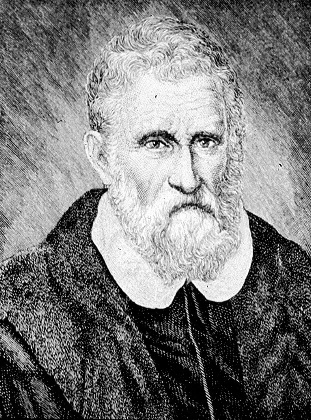
มาร์โก โปโล

|name = มาร์โก โปโล
|image = Marco_Polo_portrait.jpg
|caption = ภาพเหมือนของมาร์โก โปโลไม่ทราบแหล่งที่มาชัดเจน แต่มีต้นกำเนิดจากภาพวาดในคริสต์ศตวรรษที่ 16 ในหอศิลป์ Monsignor Badia ในกรุงโรม มีคำจารึกว่า: "Marcus Polus venetus totius orbis et Indie peregrator primus" ปรากฏในหนังสือ Nordisk familjebok
|birth_date ="c". 1254
|birth_place = เชื่อว่าเวนิส, สาธารณรัฐเวนิส
|death_place = เวนิส, สาธารณรัฐเวนิส
|resting_place = ซานลอเรนโซ (เวนิส)|โบสถ์ซานลอเรนโซ, เวนิส
|known_for = "บันทึกการเดินทางของมาร์โค โปโล"
|occupation = พ่อค้า, นักสำรวจ
|spouse = โดนาตา บาโดเออร์
|children = แฟนตินา, เบลเลลา และมอเร็ตตา
|parents = นิกโกโล โปโล (บิดา)นิโกล อันนา เดอฟูเซห์ (มารดา)
มาร์โก โปโล (, , ; 15 กันยายน ค.ศ. 12548 มกราคม ค.ศ. 1324) เป็นพ่อค้าวานิช นักสำรวจ และผู้เขียนชาวสาธารณรัฐเวนิส|เวนิส ซึ่งได้เดินทางผ่านเอเชียไปตามเส้นทางสายไหมระหว่างปี ค.ศ. 1271 และ ค.ศ. 1295 การเดินทางของเขาได้ถูกบันทึกเอาไว้ในหนังสือที่ชื่อว่า บันทึกการเดินทางของมาร์โค โปโล|การเดินทางของมาร์โก โปโล(หรือเป็นที่รู้จักกันในชื่อหนังสือว่า ความมหัศจรรย์ของโลกและเรื่องฝอยล้านเรื่อง ค.ศ. 1300) เป็นหนังสือที่บรรยายให้แก่ชาวยุโรปได้รับรู้ถึงวัฒนธรรมอันลึกลับและการทำงานภายในของโลกตะวันออก รวมทั้งความมั่นคั่งและความยิ่งใหญ่ของจักรวรรดิมองโกลและจีนในสมัยราชวงศ์หยวน นับเป็นครั้งแรกที่พวกเขาได้เห็นจีน เปอร์เซีย อินเดีย ญี่ปุ่น และเมืองและประเทศอื่น ๆ ในเอเชีย
เขาเกิดในเมืองเวนิส มาร์โกได้เรียนรู้การค้าขายจากพ่อและลุงของเขาคือ นิกโกโลและมาฟเฟโอ โปโล|นิกโกโลและมาฟเฟโอ ซึ่งได้เดินทางผ่านเอเชียและเข้าเฝ้ากุบไล ข่าน ในปี ค.ศ. 1269 พวกเขาเดินทางกลับมายังเวนิสเพื่อพบกับมาร์โกเป็นครั้งแรก ทั้งสามคนได้เริ่มออกเดินทางครั้งยิ่งใหญ่สู่เอเชีย สำรวจสถานที่ต่าง ๆ ตามเส้นทางสายไหมจนกระทั่งพวกเขาได้เดินทางมาถึงคาเธ่ย์(จีน) พวกเขาได้รับการต้อนรับจากราชสำนักกุบไล ข่าน ซึ่งพระองค์ทรงประทับใจในสติปัญญาและความอ่อนน้อมถ่อมตนของมาร์โก มาร์โกได้รับการแต่งตั้งให้ทำหน้าที่เป็นทูตต่างประเทศของข่าน และเขาถูกส่งไปปฏิบัติภารกิจทางการทูตมากมายทั่วทั้งจักรวรรดิและเอเชียตะวันออกเฉียงใต้ เช่น พม่า อินเดีย อินโดนีเซีย ศรีลังกา และเวียดนามในปัจจุบัน ในการได้รับการแต่งตั้งในครั้งนี้ มาร์โกยังได้เดินทางอย่างกว้างขวางในประเทศจีน ซึ่งอาศัยอยู่ในดินแดนของจักรพรรดิมาเป็น 17 ปี และได้พบเห็นหลายสิ่งหลายอย่างที่ชาวยุโรปไม่เคยรู้จักมาก่อน ราวปี ค.ศ. 1291 โปโลยังได้เสนอให้พาองค์หญิงมองโกลที่มีพระนามว่า Kököchin ไปยังเปอร์เซีย พวกเขาได้เดินทางมาถึงราวปี ค.ศ. 1293 ภายหลังได้จากลาองค์หญิงแล้ว พวกเขาได้เดินทางบกไปยังกรุงคอนสแตนติโนเปิล และจากนั้นก็ไปยังเวนิส เป็นการเดินทางกลับบ้านหลังจากมาเป็นเวลา 24 ปี ในช่วงเวลานั้น เวนิสกำลังทำสงครามกับสาธารณรัฐเจนัว|เจนัว มาร์โกได้ถูกจับกุมและคุมขังโดยพวกเจนัว ภายหลังจากเข้าร่วมในความพยายามทำสงครามและเล่าเรื่องราวของเขาให้แก่ Rustichello da Pisa เพื่อนร่วมห้องขังได้รับฟัง เขาได้รับการปล่อยตัวในปี ค.ศ. 1299 ต่อมาได้กลายเป็นพ่อค้าผู้มั่นคั่งร่ำรวย ได้แต่งงาน และมีบุตรสามคน เขาเสียชีวิตในปี ค.ศ. 1324 และร่างของเขาถูกฝังไว้ในโบสถ์ซาน ลอเรนโซ่ในเมืองเวนิส
แม้ว่าเขาจะไม่ใช่ชาวยุโรปคนแรกที่ได้เดินทางไปถึงจีน(ดูจากชาวยุโรปในจีนยุคกลาง) มาร์โก โปโลเป็นคนแรกที่ได้สำรวจบางส่วนของเอเชียและทิ้งบันทึกเรื่องราวโดยละเอียดเกี่ยวกับประสบการณ์ของเขา เรื่องราวเกี่ยวกับตะวันออกทำให้ชาวยุโรปได้เห็นภาพที่ชัดเจนเกี่ยวกับภูมิศาสตร์และประเพณีทางชาติพันธุ์ของตะวันออก และเป็นบันทึกของชาวตะวันตกครั้งแรกที่เกี่ยวข้องกับเครื่องถ้วยเปลือกไข่ ถ่านหิน ดินปืน เงินกระดาษ และพืชและสัตว์ต่างถิ่นบางชนิดในเอเชีย หนังสือการเดินทางของเขาได้เป็นแรงบันดาลใจให้กับคริสโตเฟอร์ โคลัมบัส และนักเดินทางคนอื่น ๆ อีกหลายคน มีวรรณกรรมมากมายที่อิงจากงานเขียนของโปโล เขายังมีอิทธิพลต่อการทำแผนที่ยุโรป จึงนำไปสู่การแนะนำแผนที่แบบฟาเมาโร (Fra Mauro map)
== อ้างอิง ==
== แหล่งข้อมูลอื่น ==
* ประวัติ มาร์โก โปโล จากมหาวิทยาลัยเที่ยงคืน
หมวดหมู่:บุคคลที่เกิดในปี พ.ศ. 1797
หมวดหมู่:ขุนนางจีน
หมวดหมู่:ขุนนางสมัยราชวงศ์หยวน
หมวดหมู่:นักสำรวจชาวอิตาลี
หมวดหมู่:บุคคลในยุคราชวงศ์หยวน
หมวดหมู่:บุคคลจากเวนิส